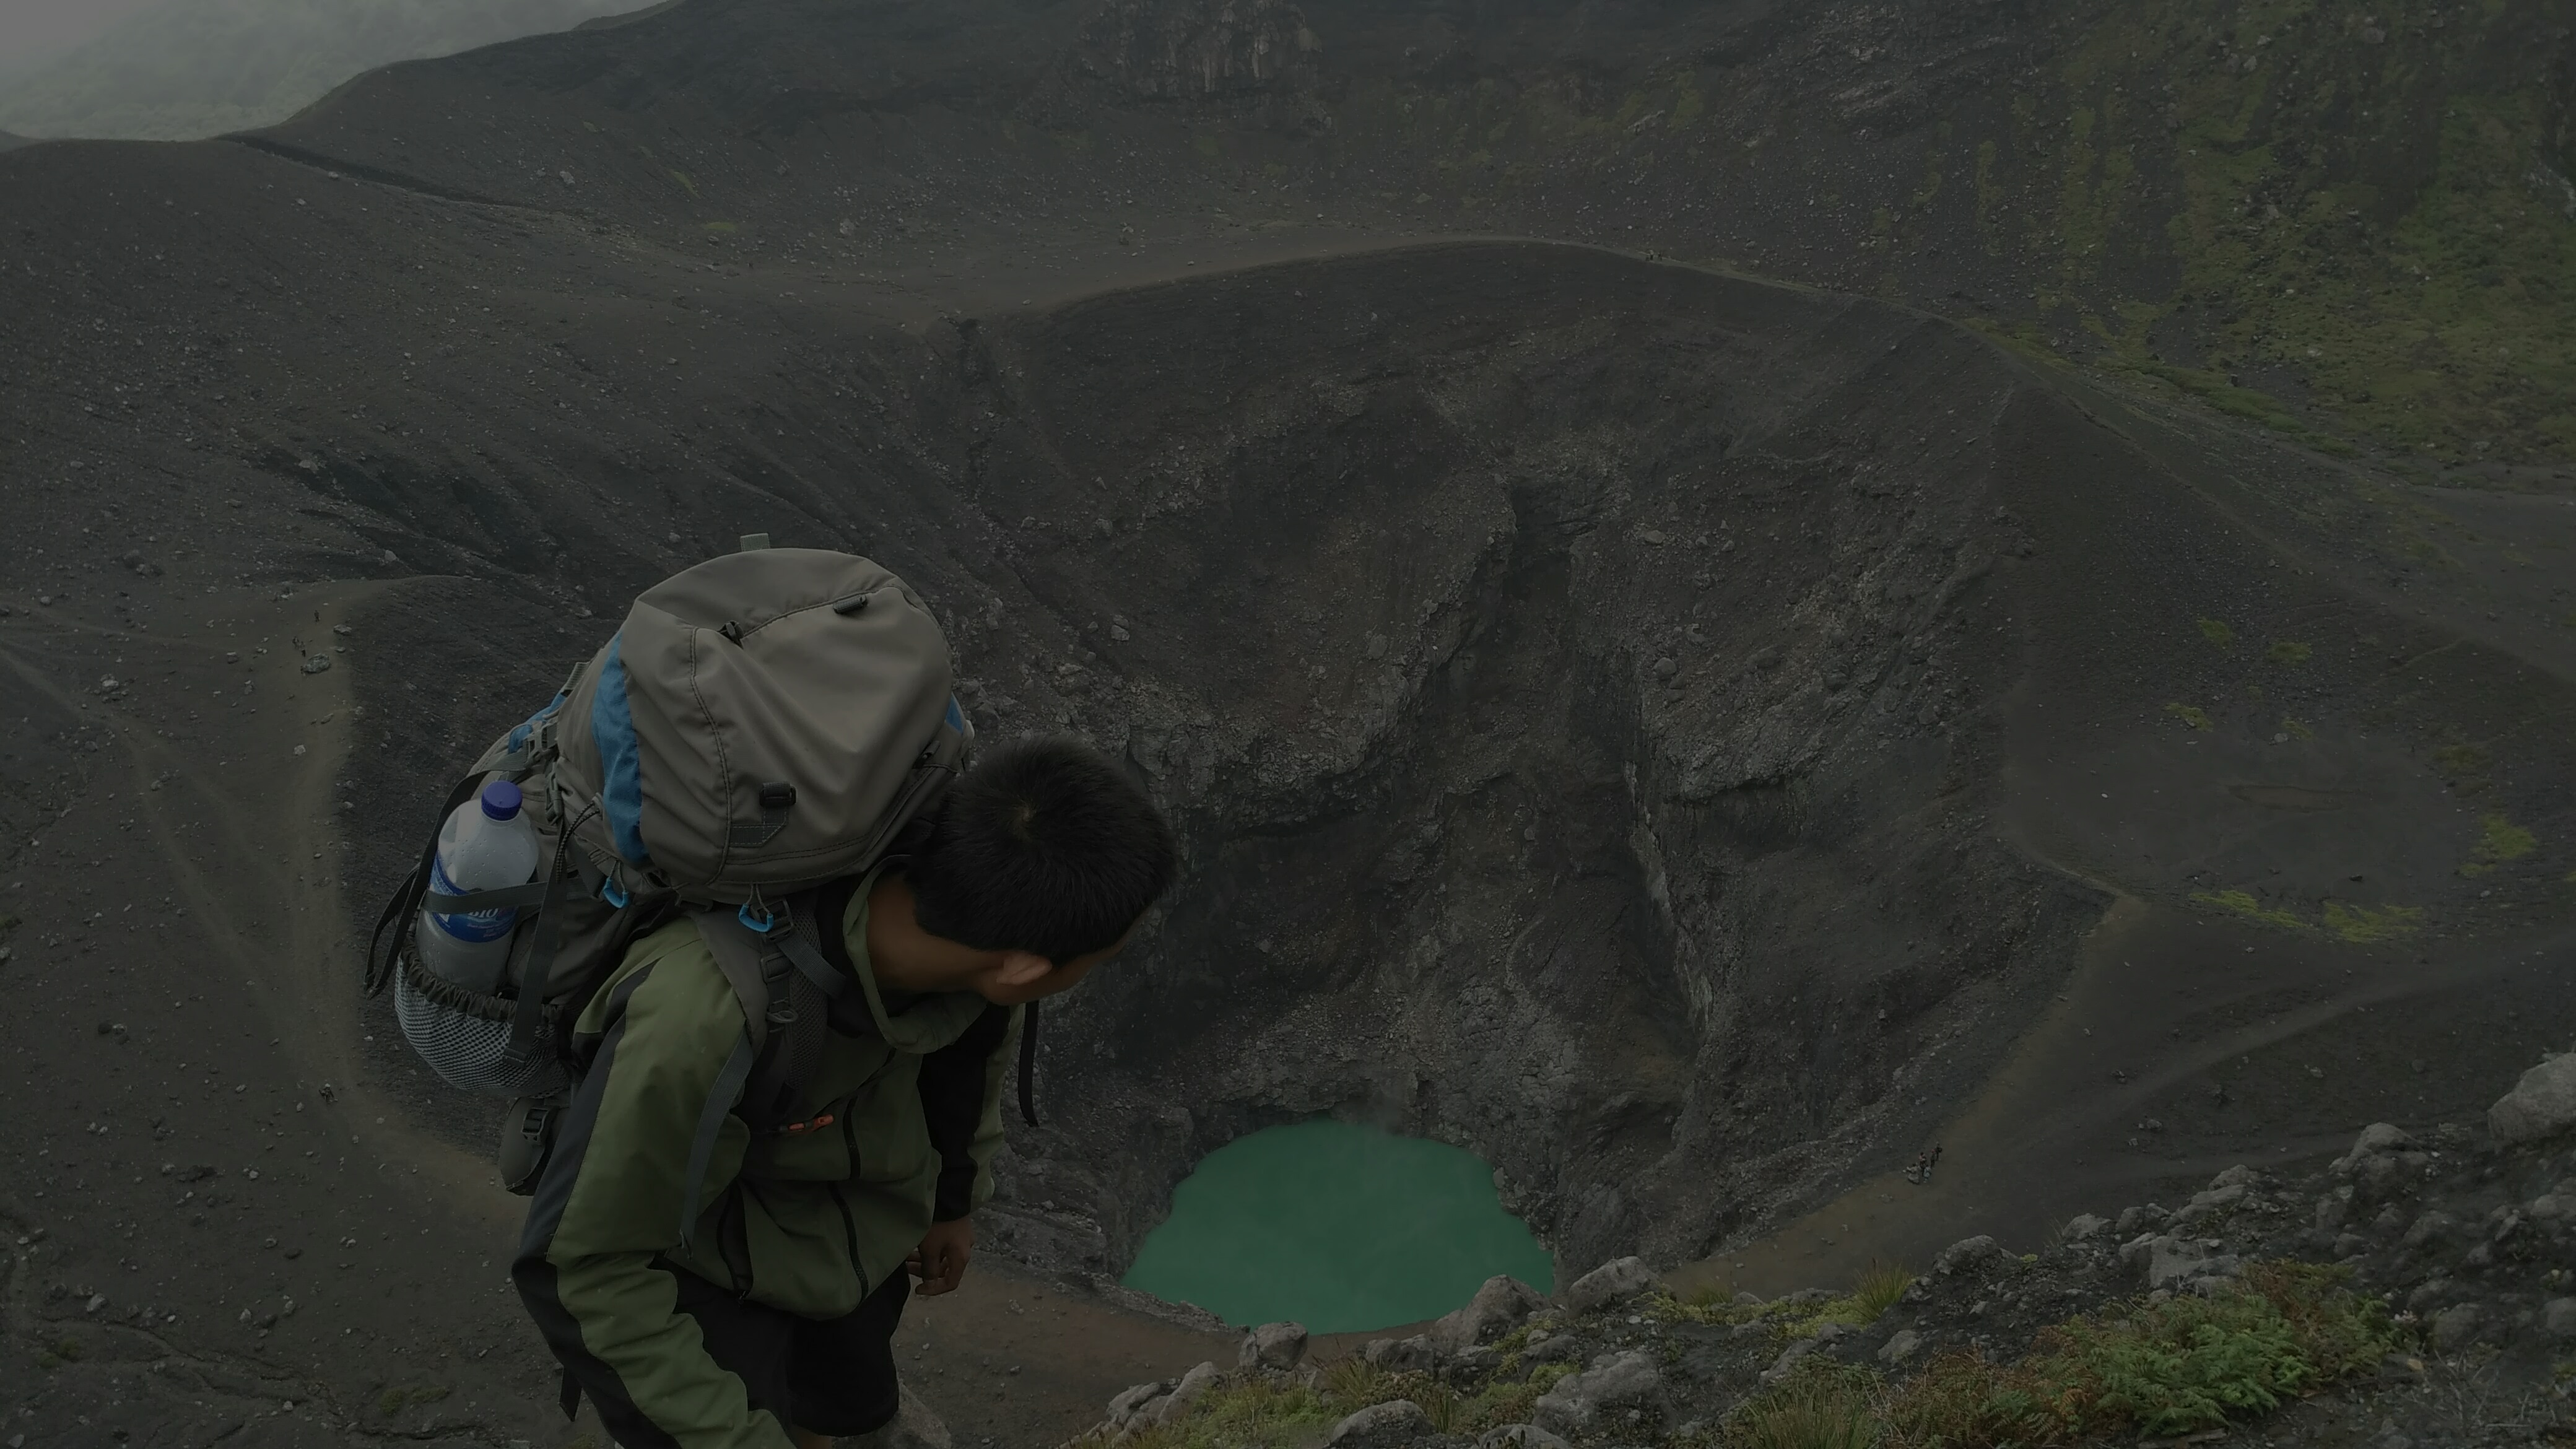
photography, terrain, geological phenomenon, landscape, paratrooper, military